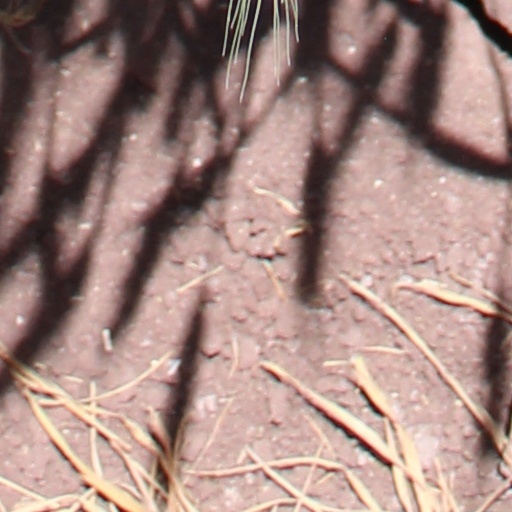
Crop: wheat